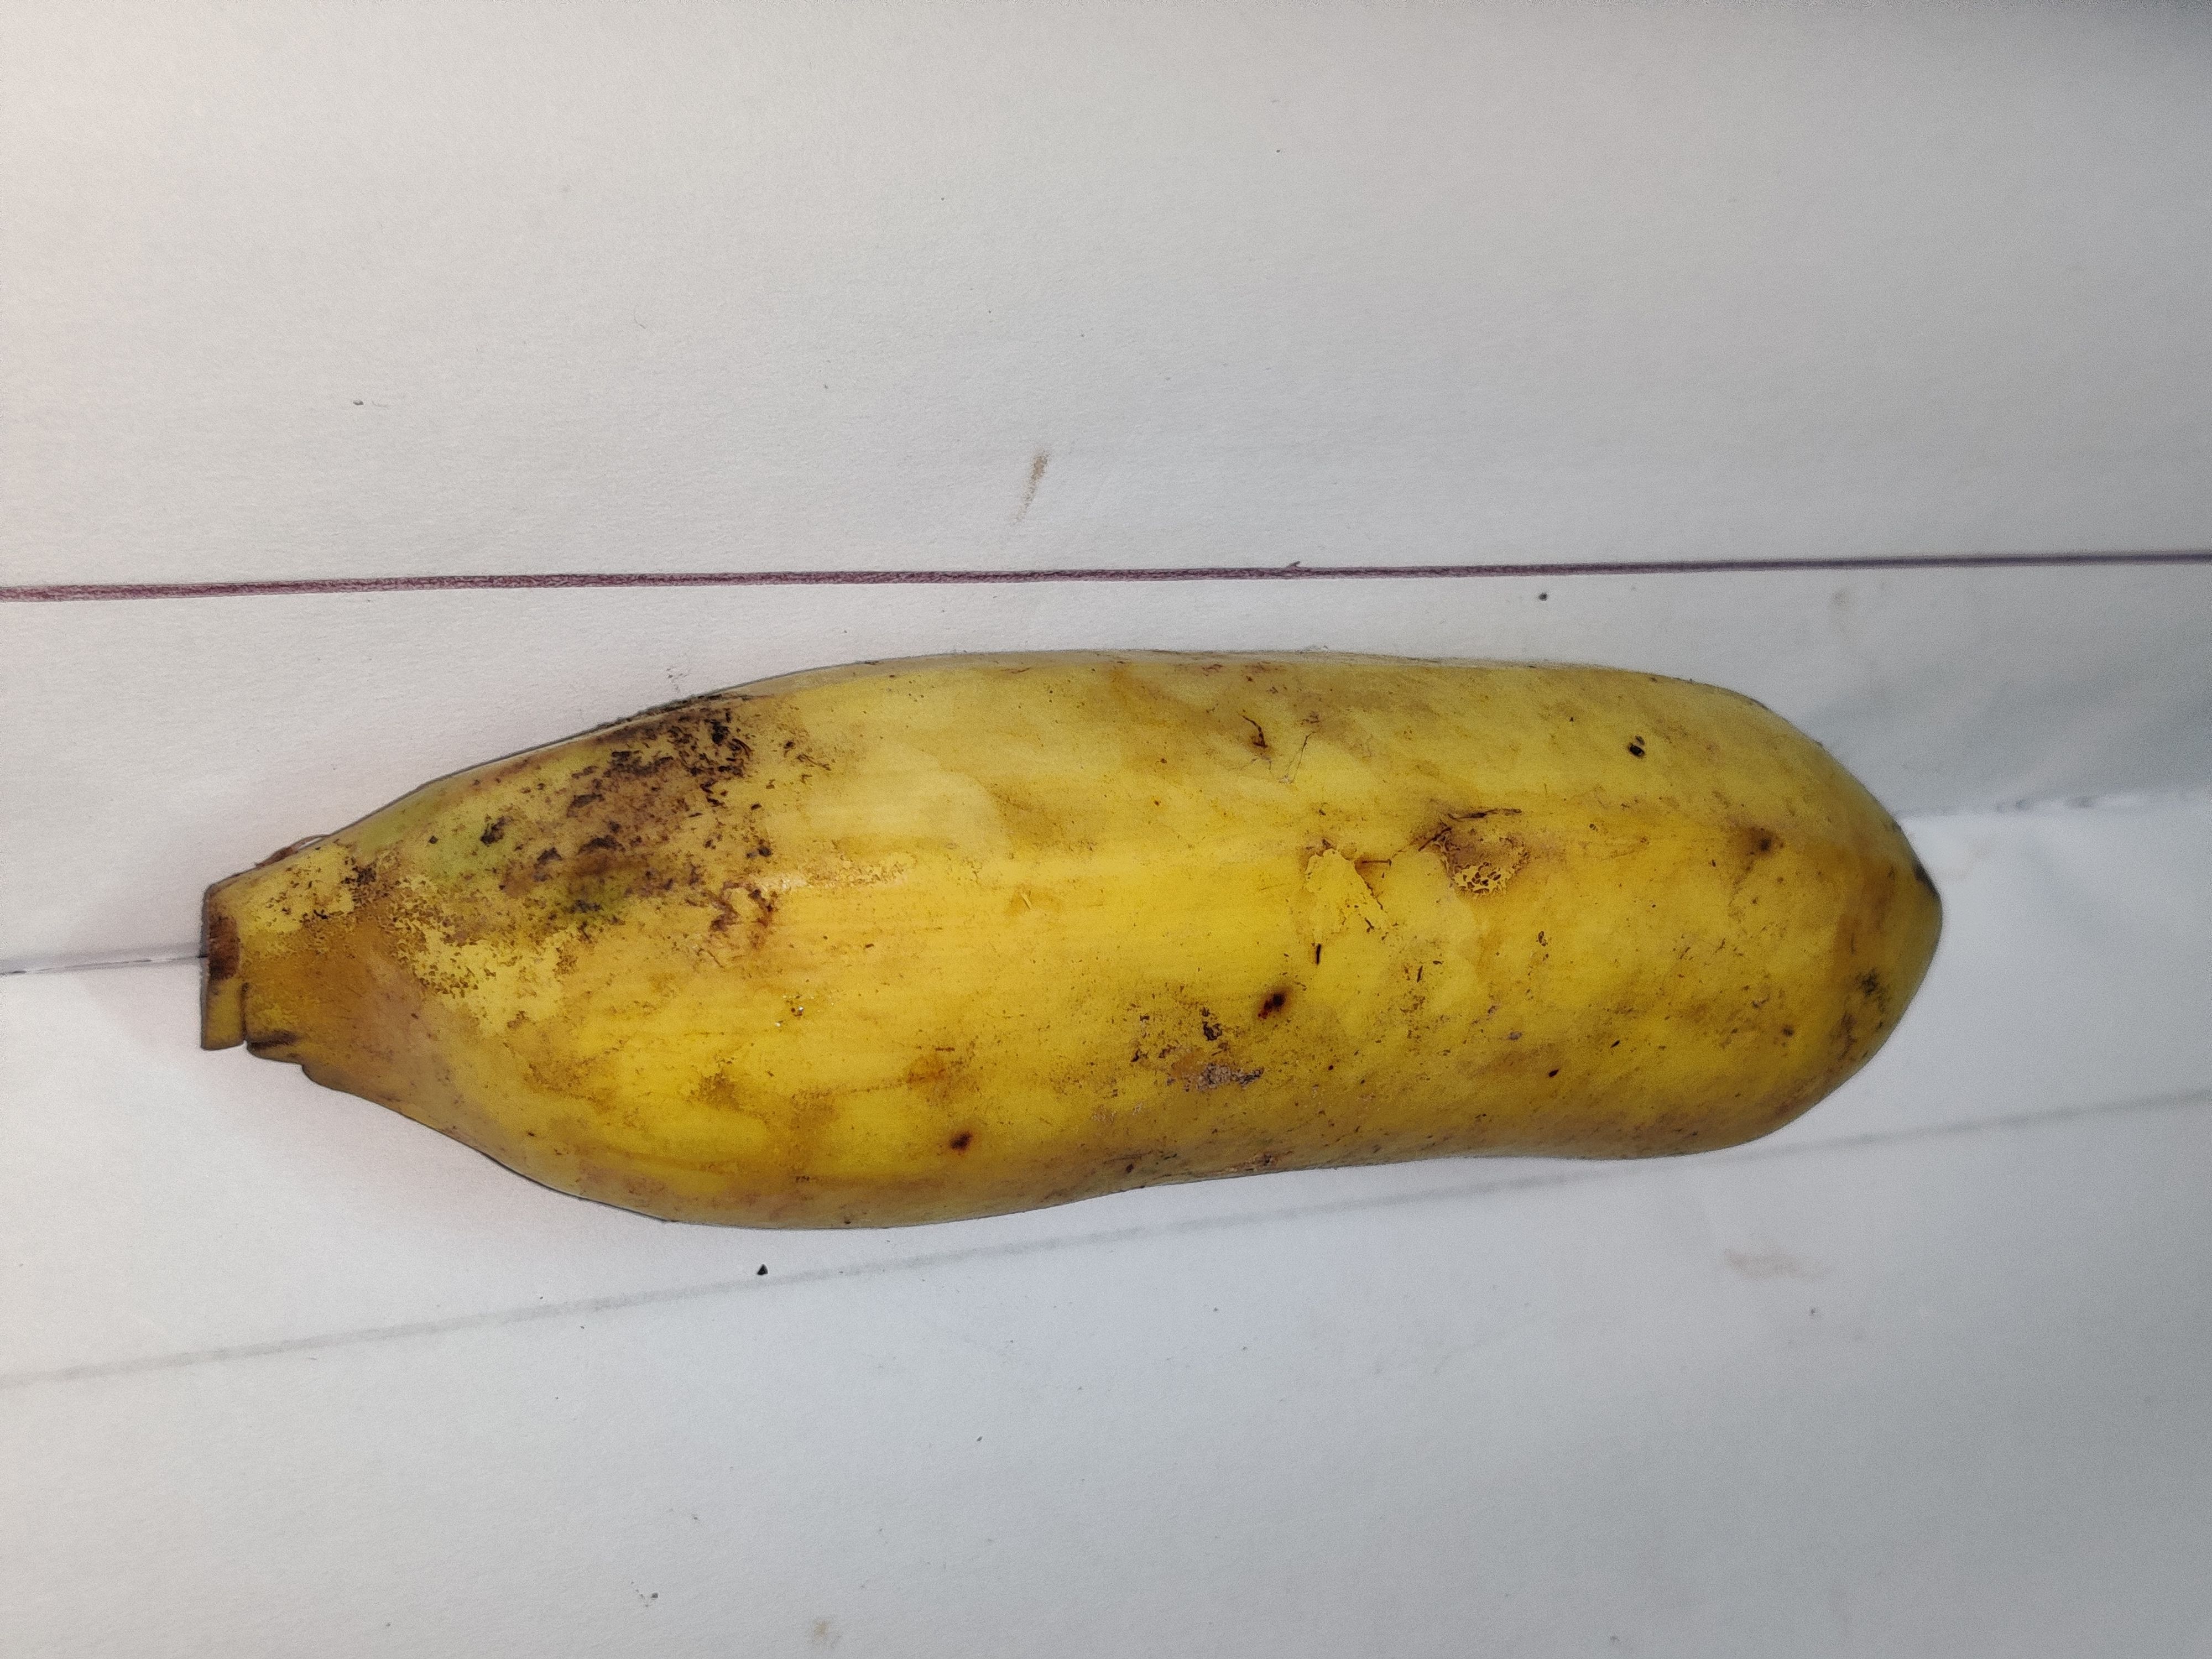
Fruit: banana
Grade: 2nd-grade